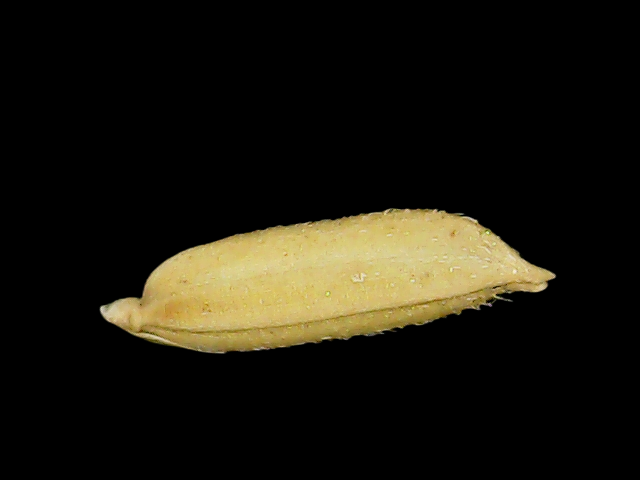
Rice variety: Binadhan07